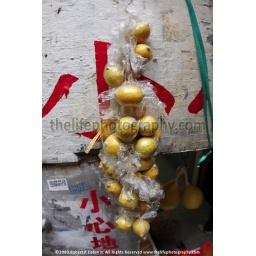
Lemons hanging in bag on white wall with red Chinese Characters, Guangzhou, China.